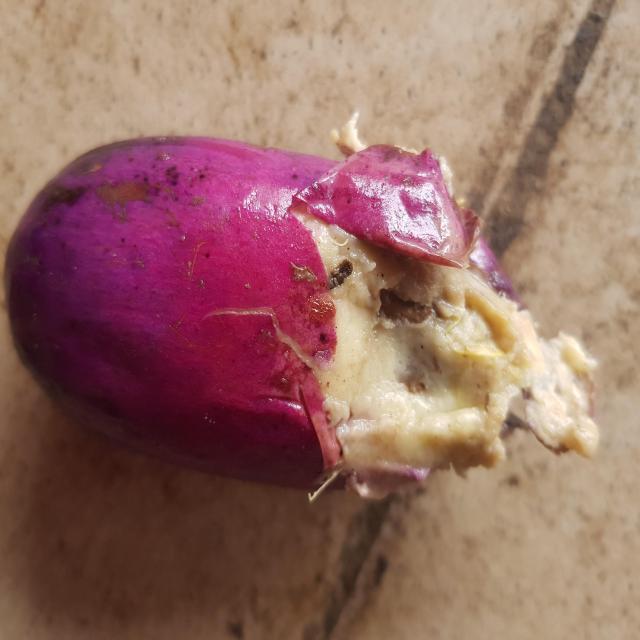
Plum grade: rotten